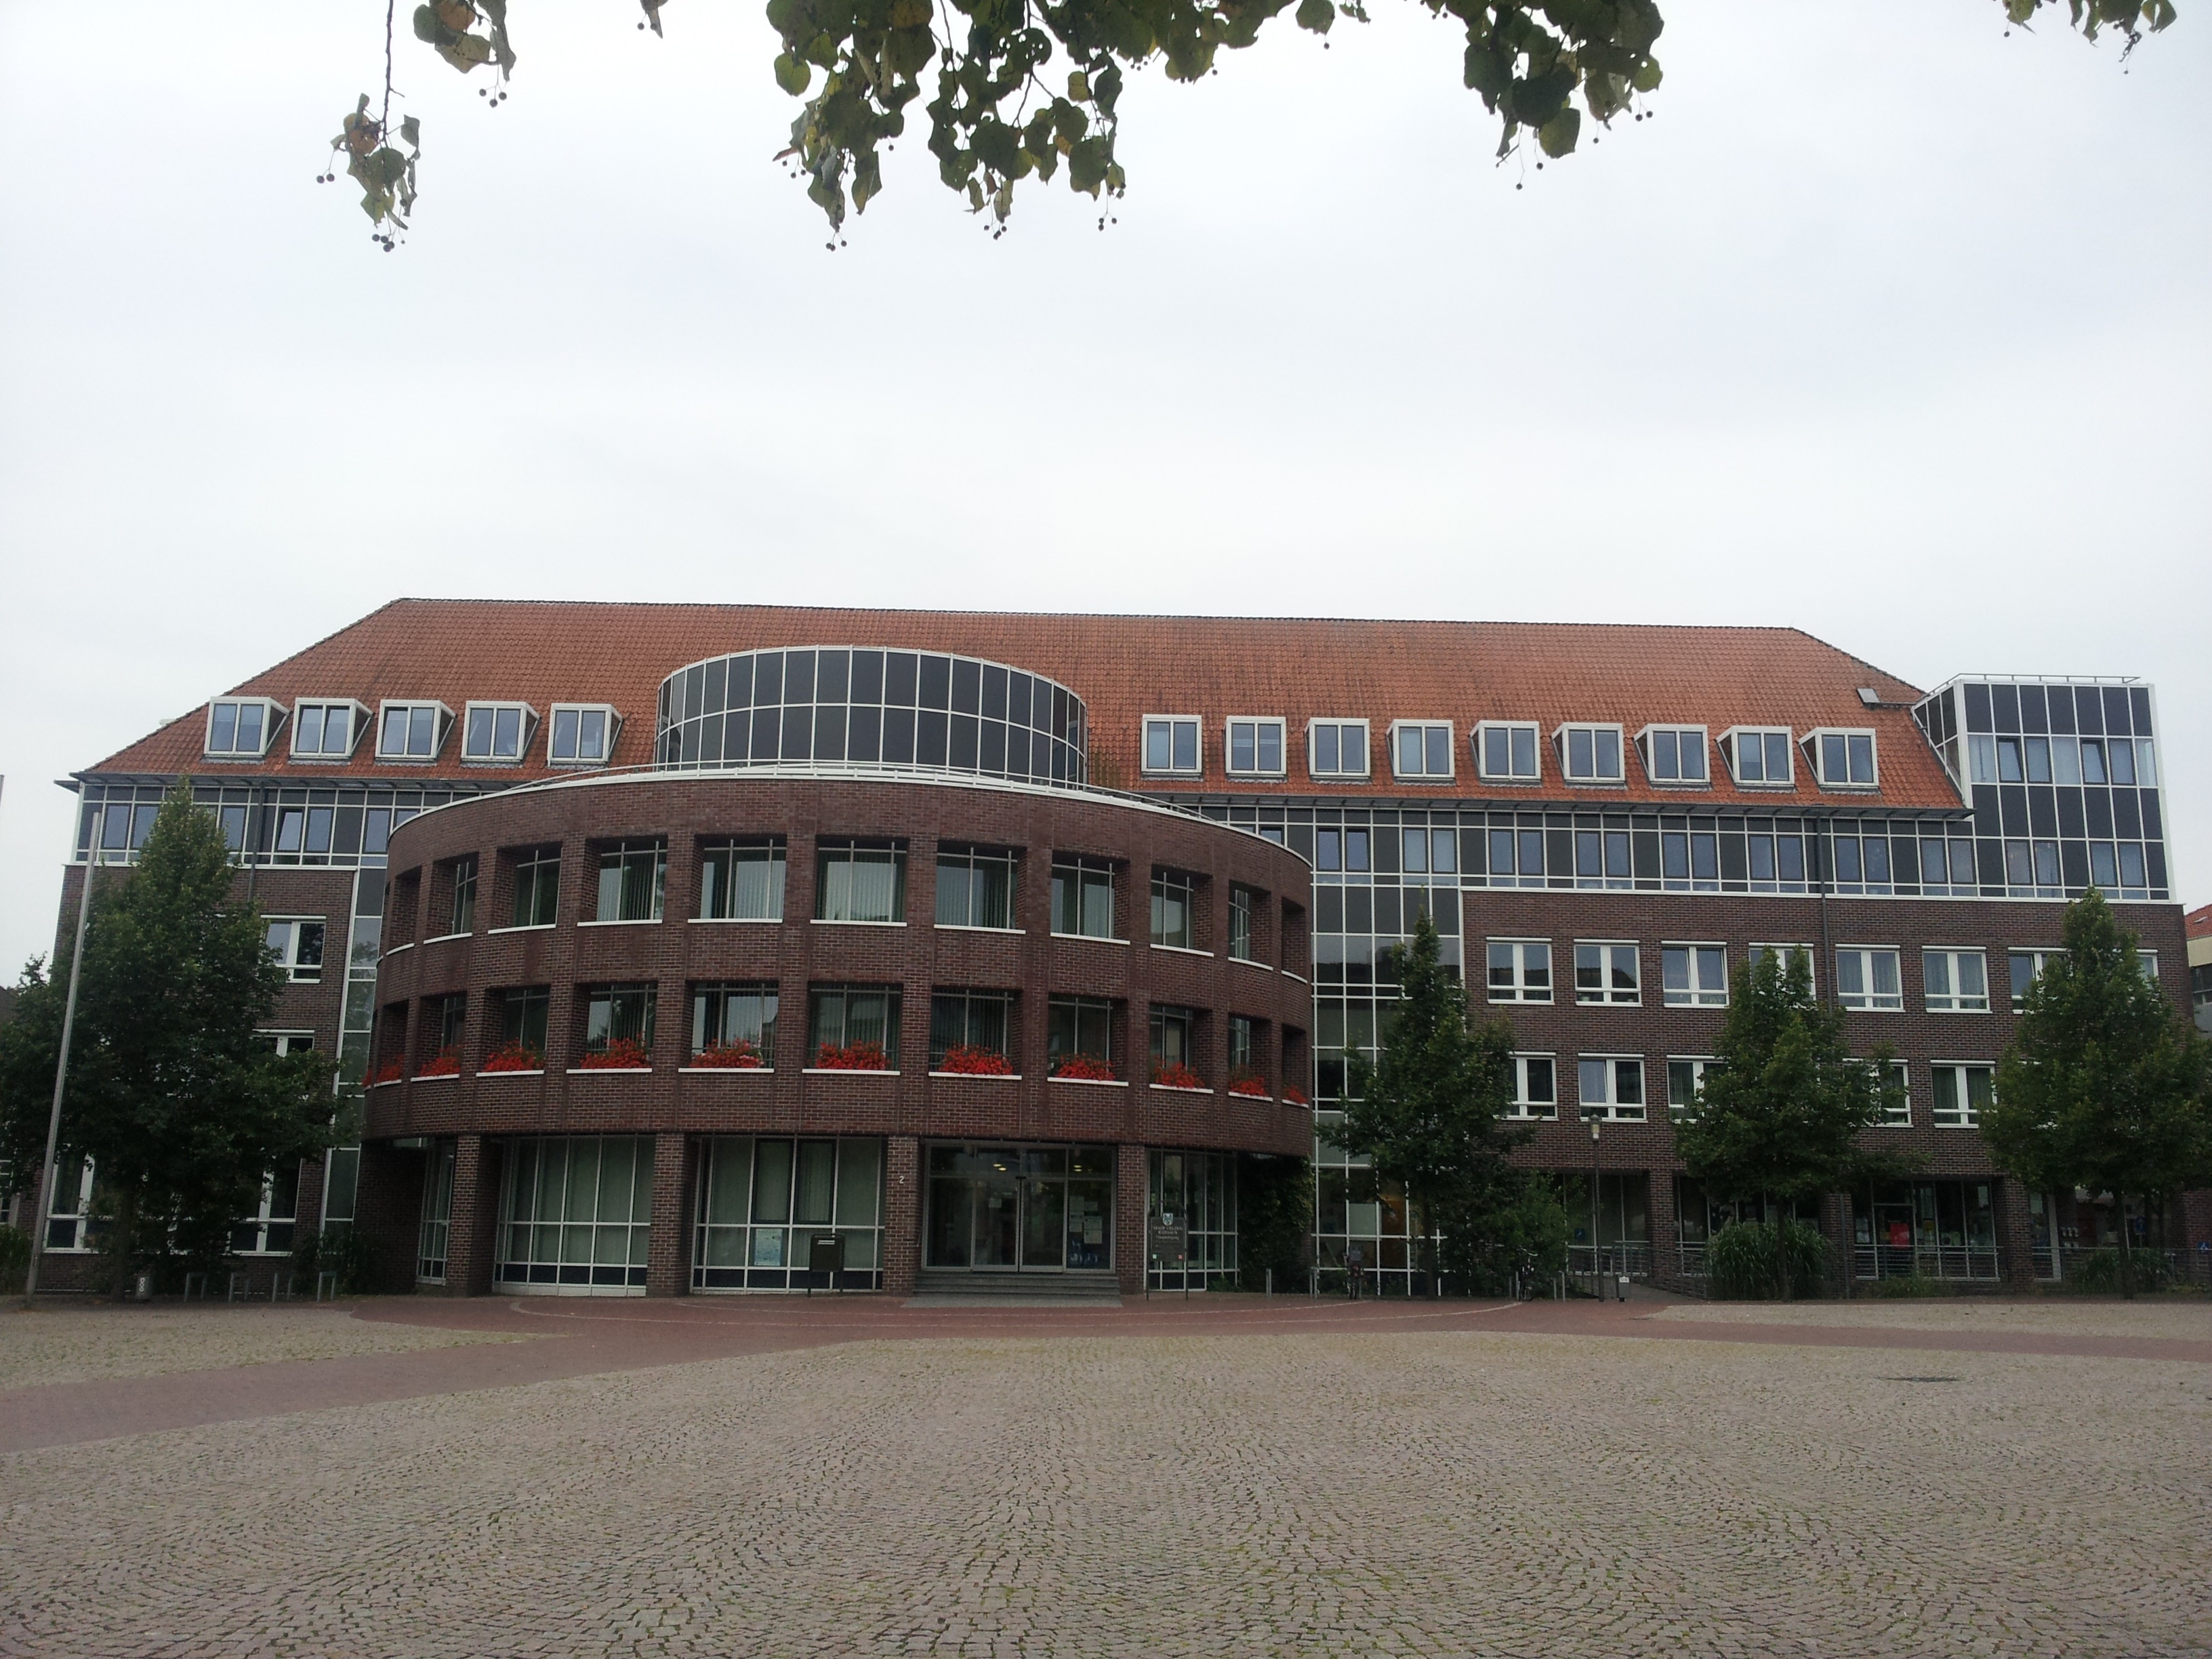
architecture, building, city, downtown, plaza, facade, property, tower block, university, school, campus, estate, headquarters, condominium, neighbourhood, town hall, residential area, uelzen